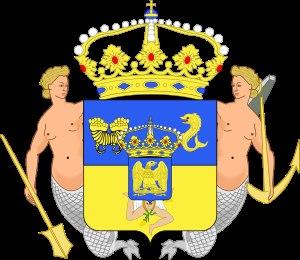
Le Royaume de Naples (1806-1815) fut le premier État européen à avoir connu comme souverain un membre de la famille de Napoléon Iᵉʳ. Les troupes napoléoniennes, sous le commandement en chef du frère de Napoléon Joseph Bonaparte, chassèrent les Bourbons en 1806. Devenu roi de Naples par décret impérial le 30 mars 1806 sous le nom de Joseph Napoléon, celui-ci tenta de se faire aimer de son peuple, réforma l'administration et les finances, abolit la féodalité, mais se heurta à une partie de la noblesse.